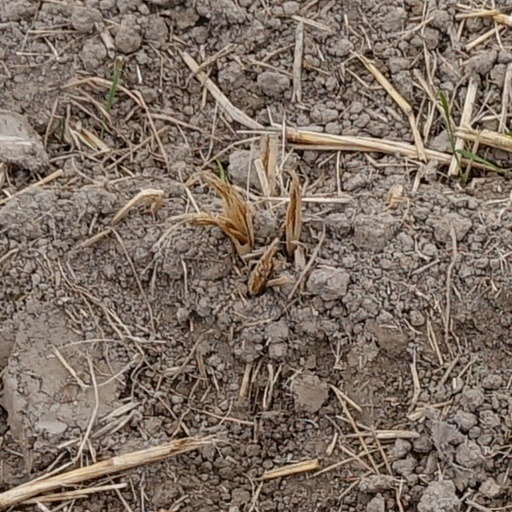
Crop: wheat